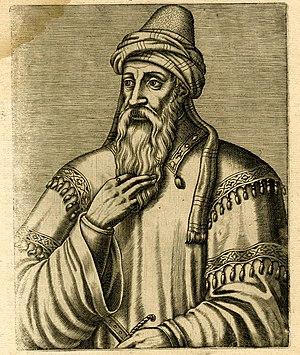
Saladin ou Ṣalāḥ ad-Dīn Yūsuf et Selahedînê Eyûbî, né à Tikrit en 1138 et mort à Damas le 4 mars 1193, est le premier dirigeant de la dynastie ayyoubide, qui a régné en Égypte de 1169 à 1250 et en Syrie de 1174 à 1260. D'origine kurde, Saladin va parallèlement mener les campagnes militaires musulmanes contre les différents États latins d'Orient.